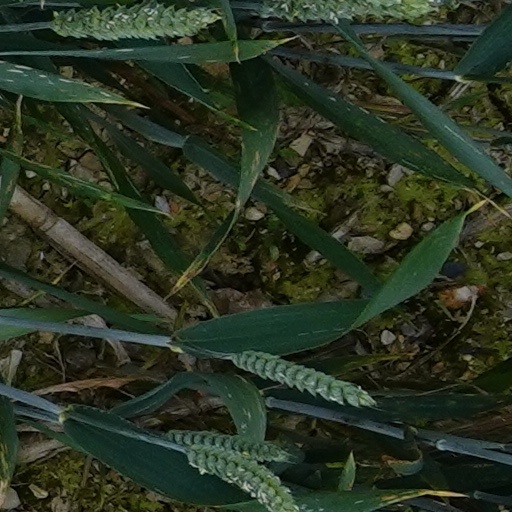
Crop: wheat